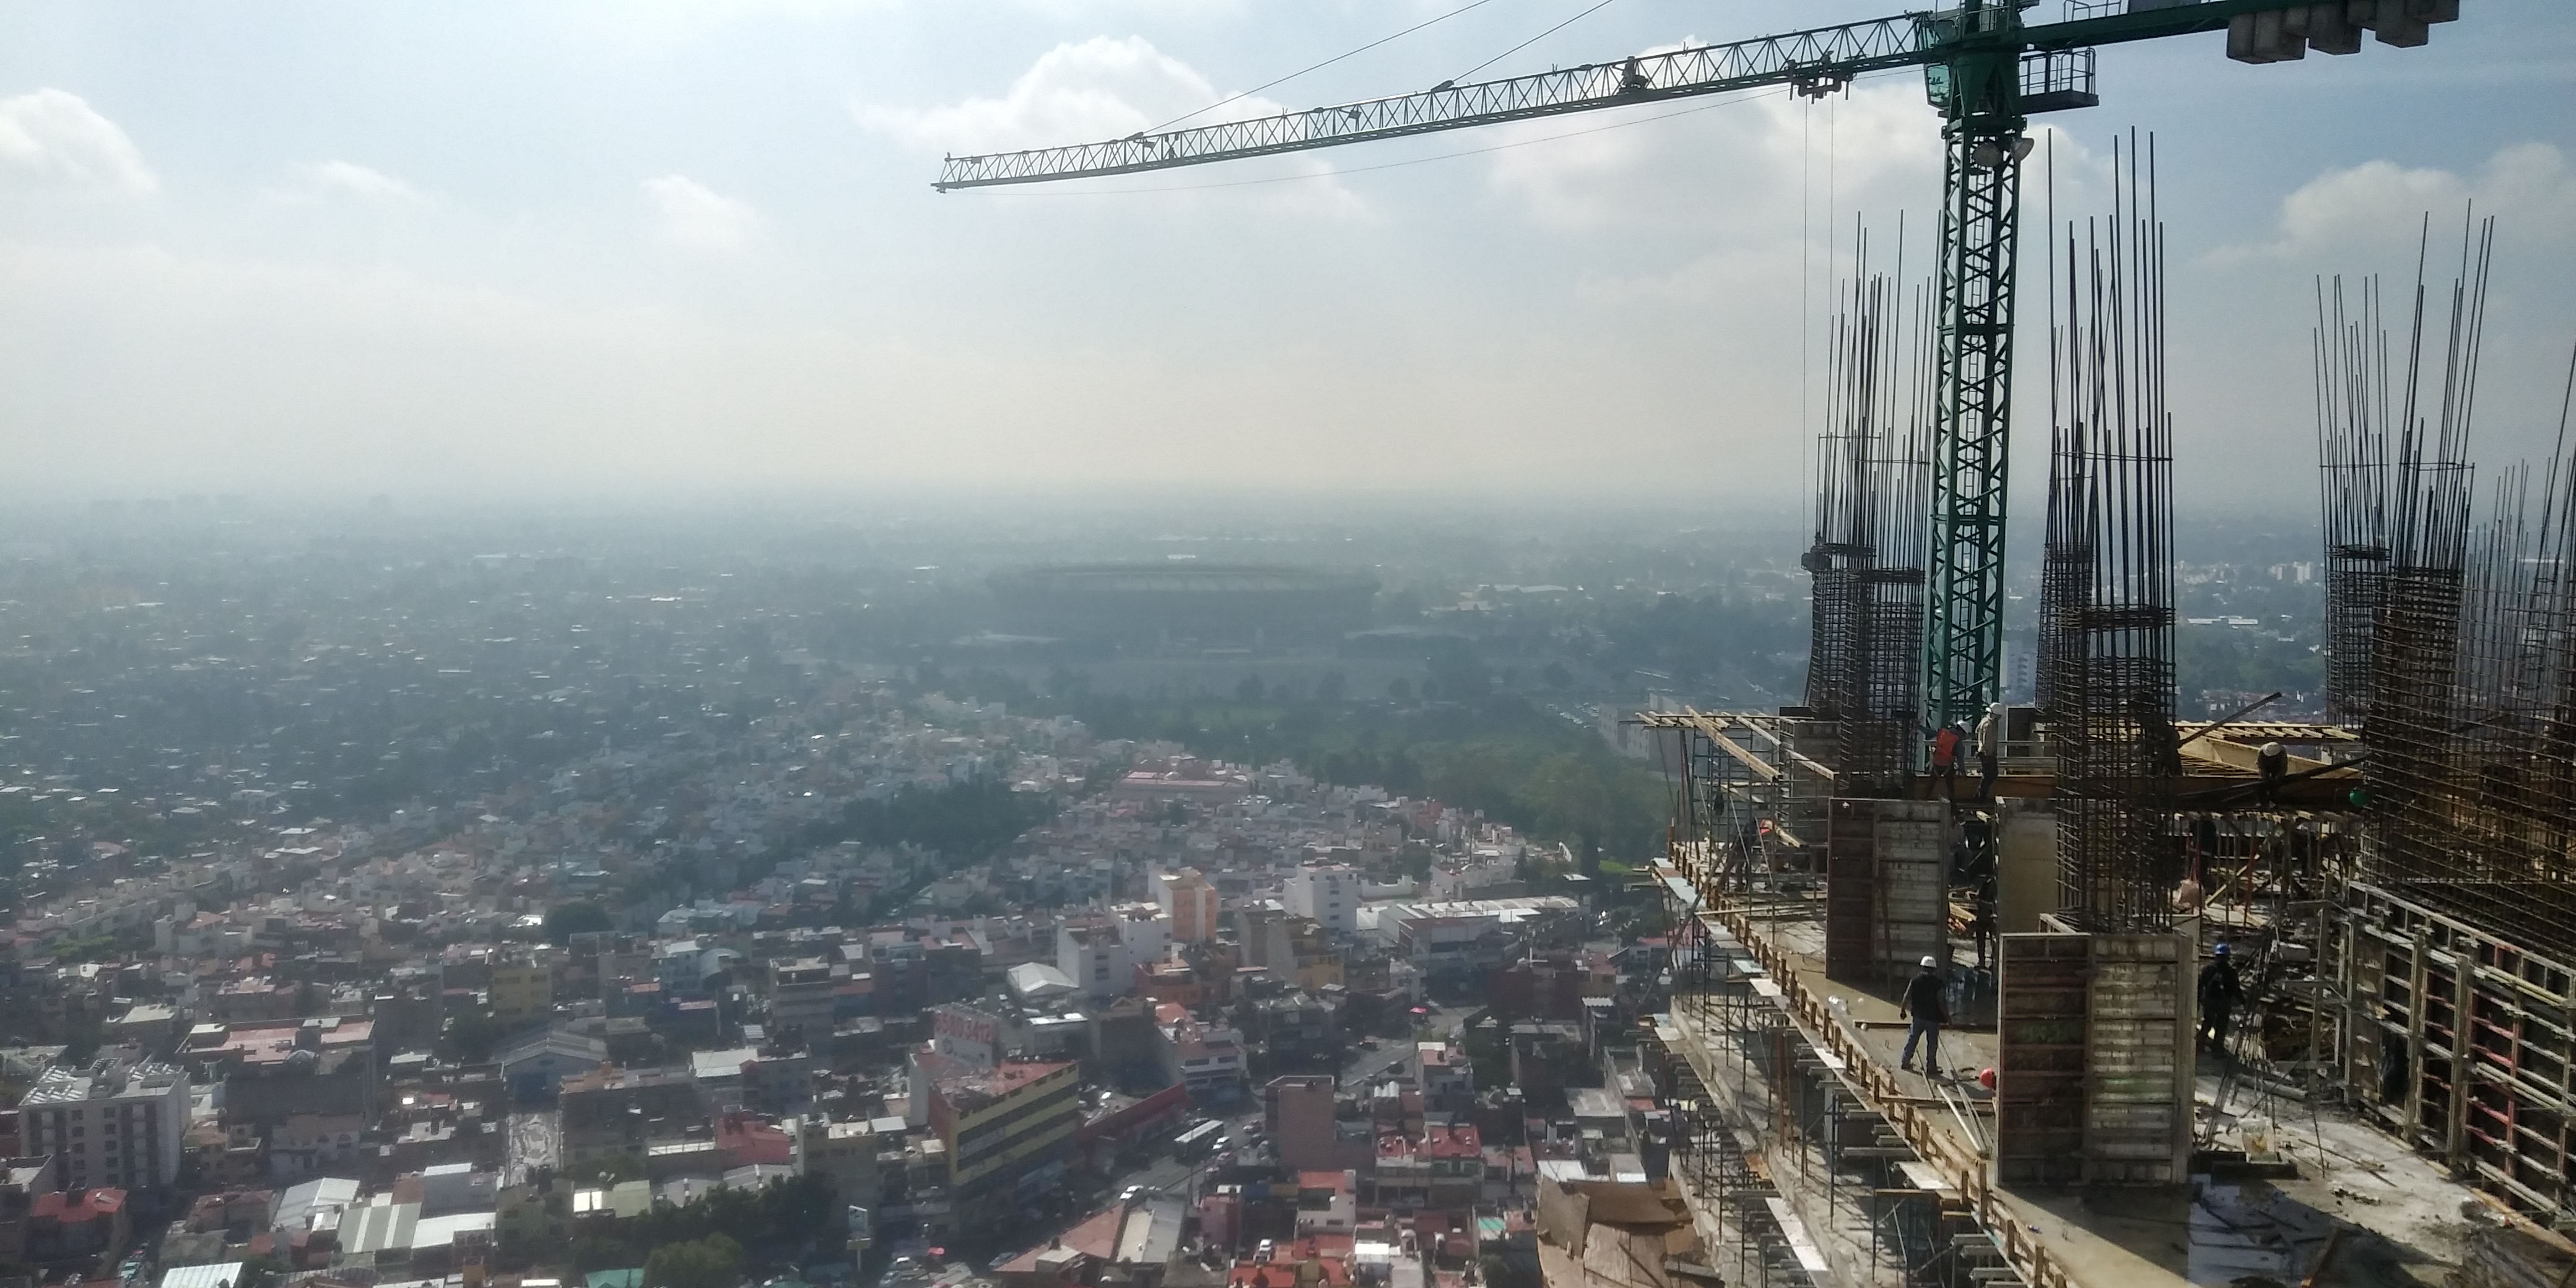
natural, metropolitan area, aerial photography, urban area, city, metropolis, atmospheric phenomenon, skyscraper, cityscape, crane, sky, architecture, tower block, bird's eye view, tower, urban design, photography, building, landscape, construction, haze, vehicle